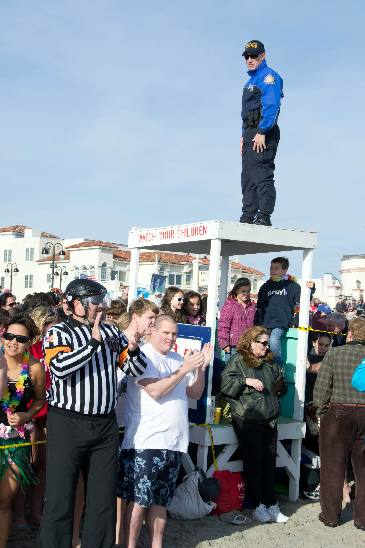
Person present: Yes